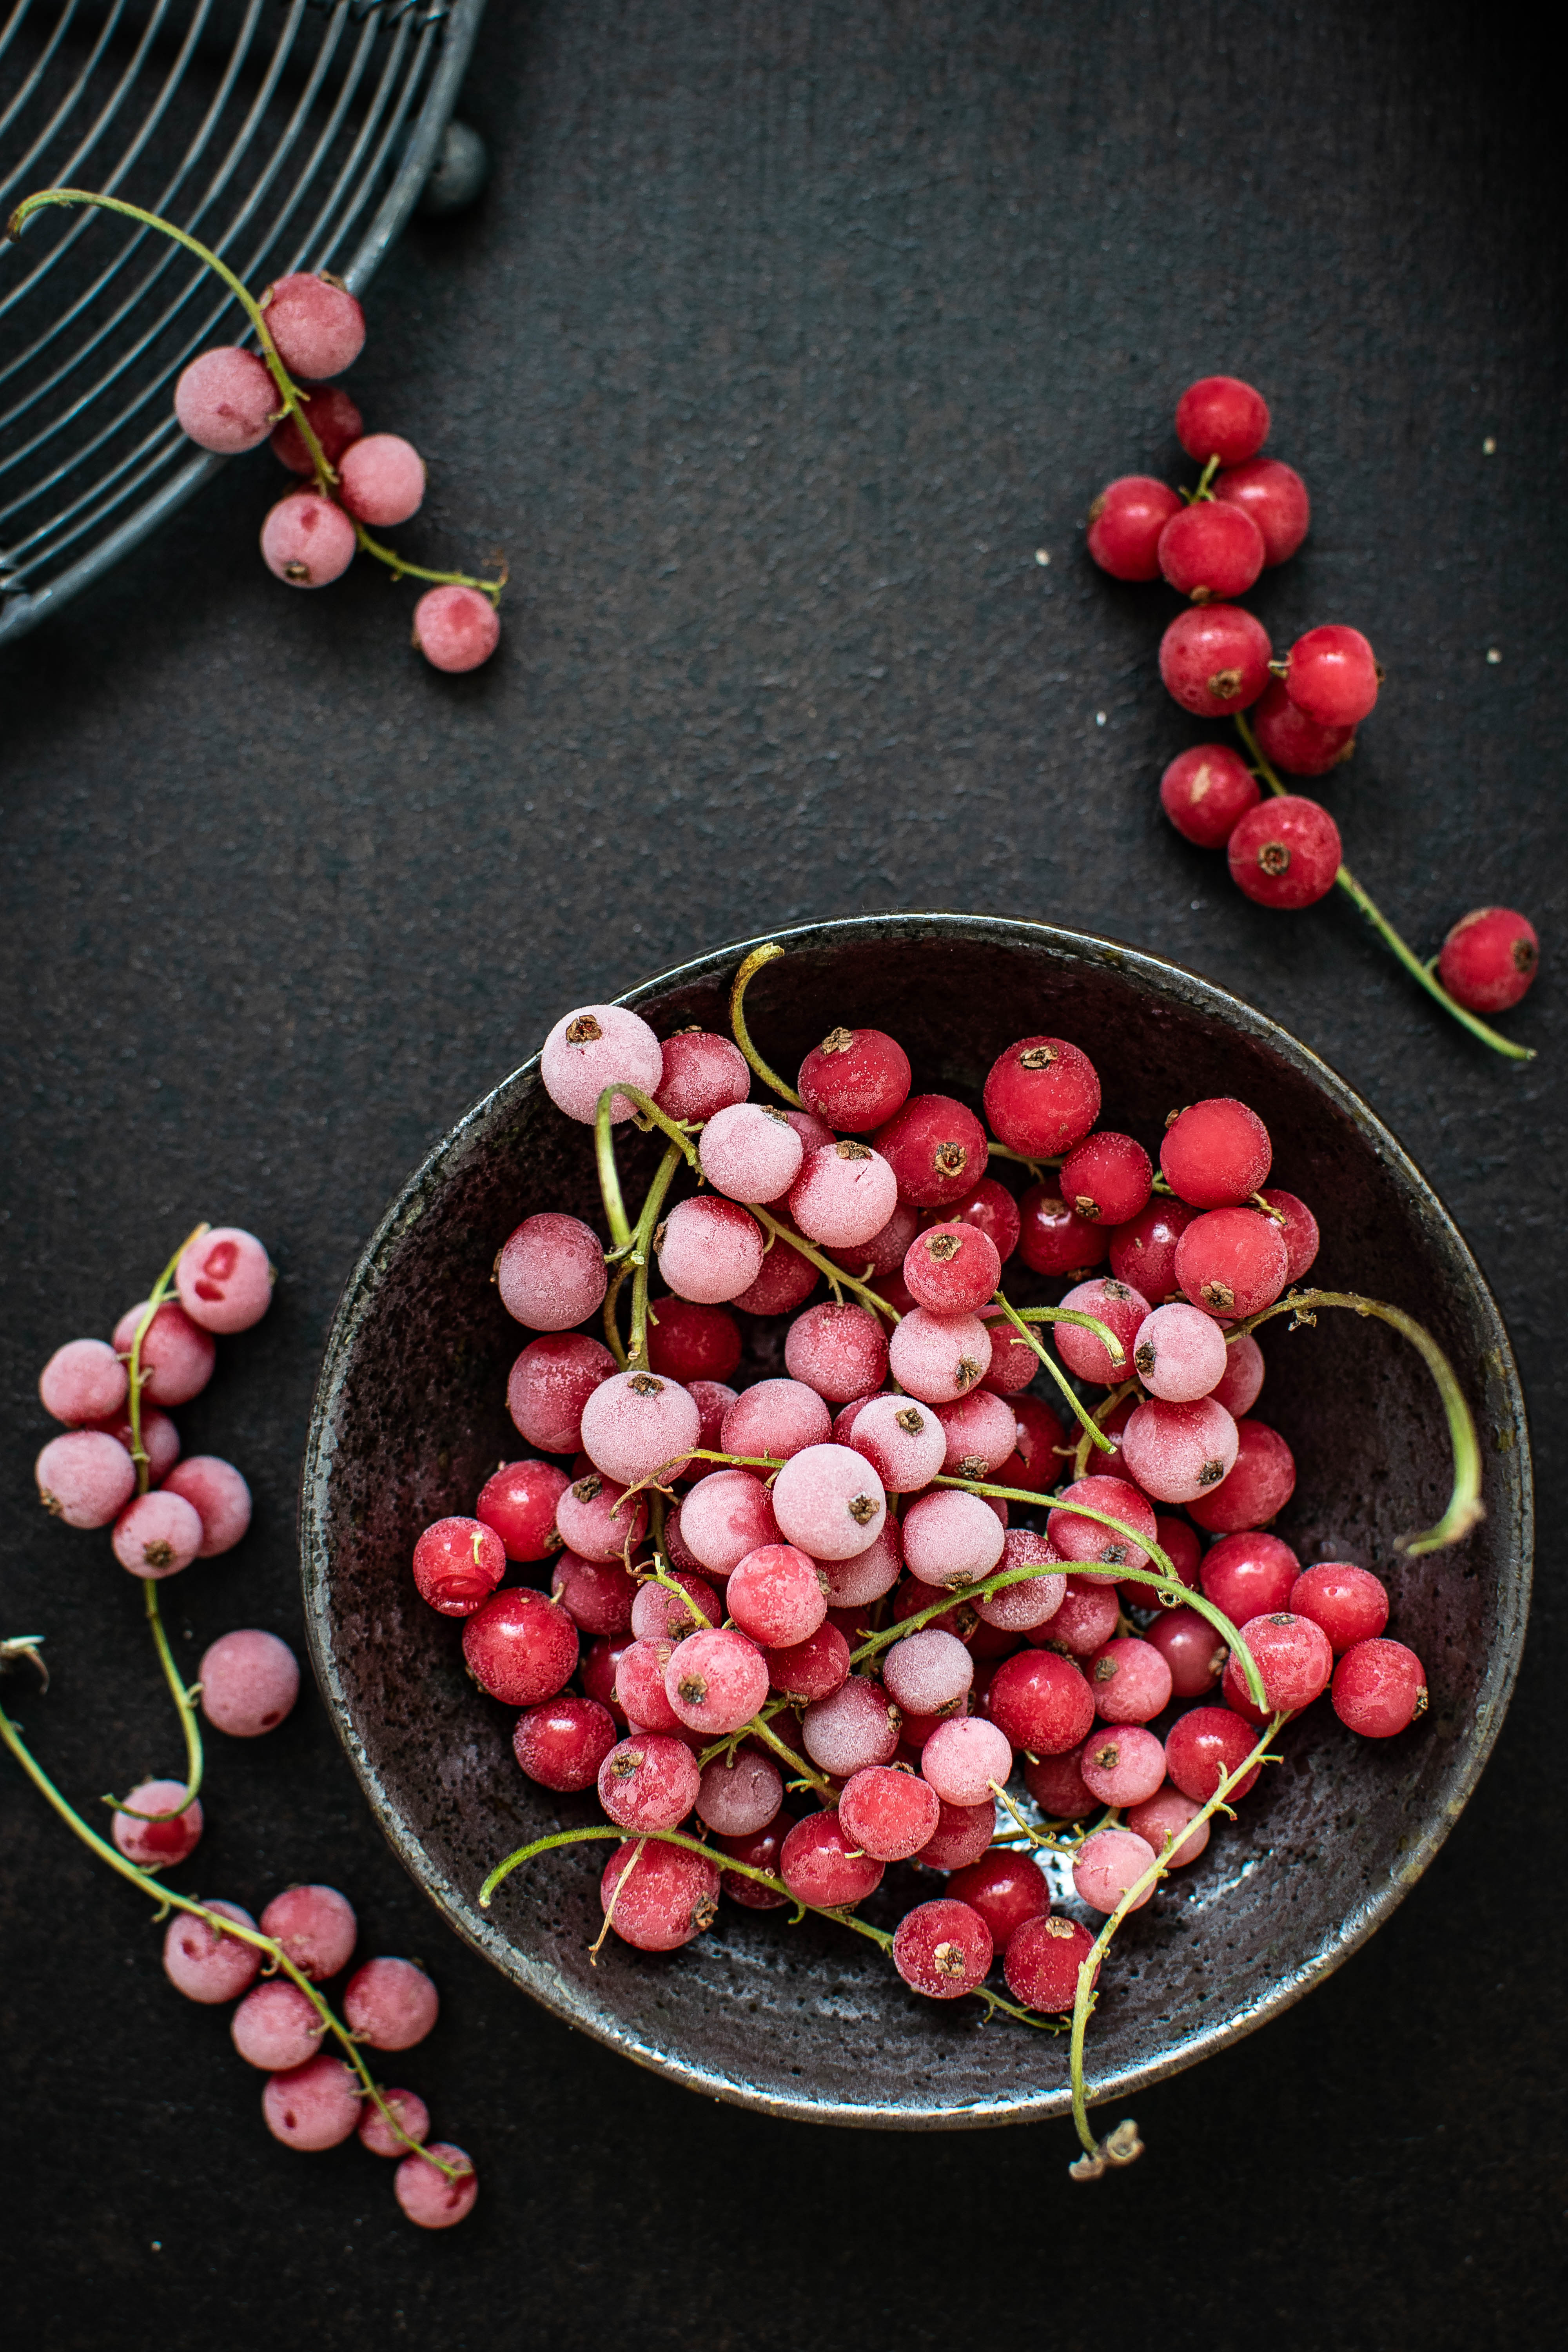
food, pink peppercorn, pink, berry, plant, cuisine, radish, superfood, ingredient, sweetness, cranberry, fruit, produce, dish